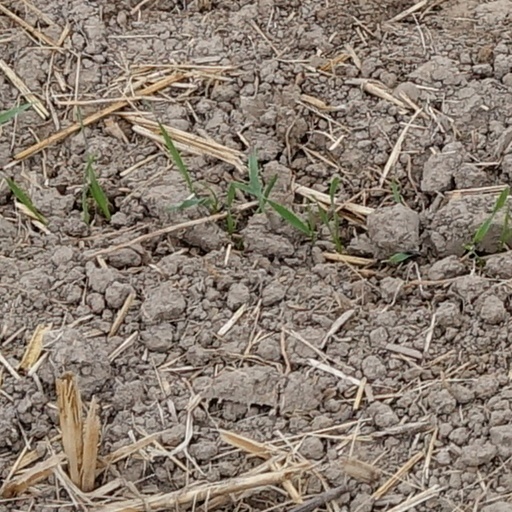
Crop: wheat